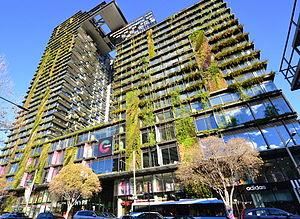
One Central Park est un bâtiment à usage mixte situé à Chippendale, dans la banlieue de Sydney, en Australie.